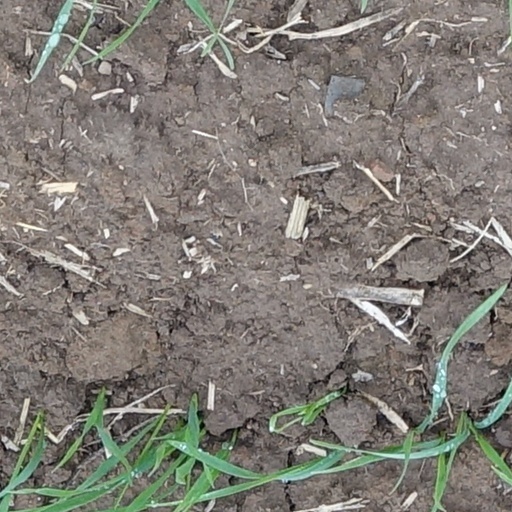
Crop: wheat